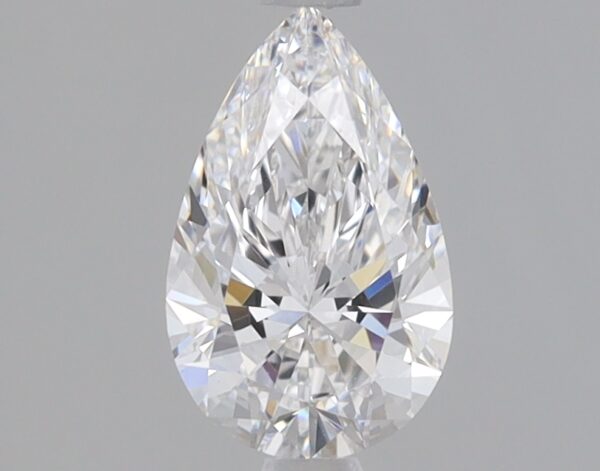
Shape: pear
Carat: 0.83
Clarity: VVS2
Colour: D
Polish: EX
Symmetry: EX
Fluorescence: NONE
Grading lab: IGI
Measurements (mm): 8.52 x 5.31 x 3.27